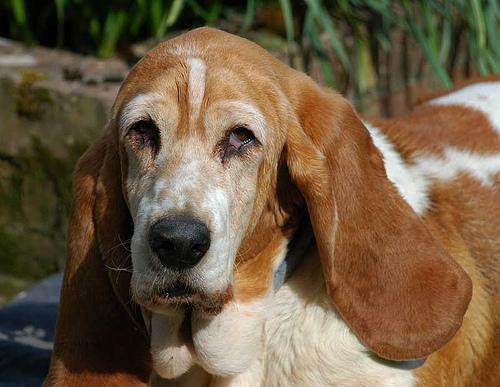
basset